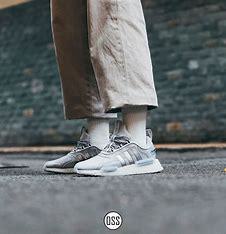
Brand: Adidas
Model: NMD_V3